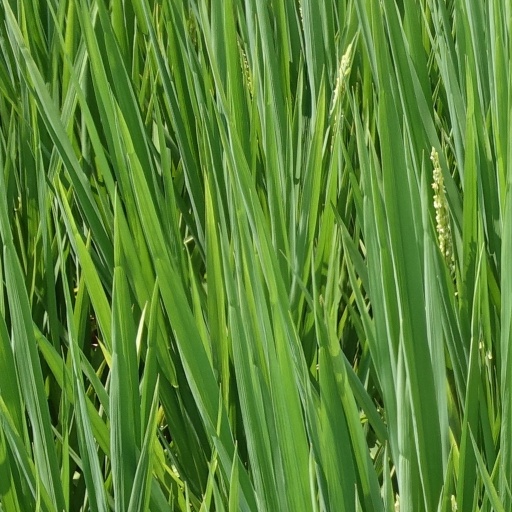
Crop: rice